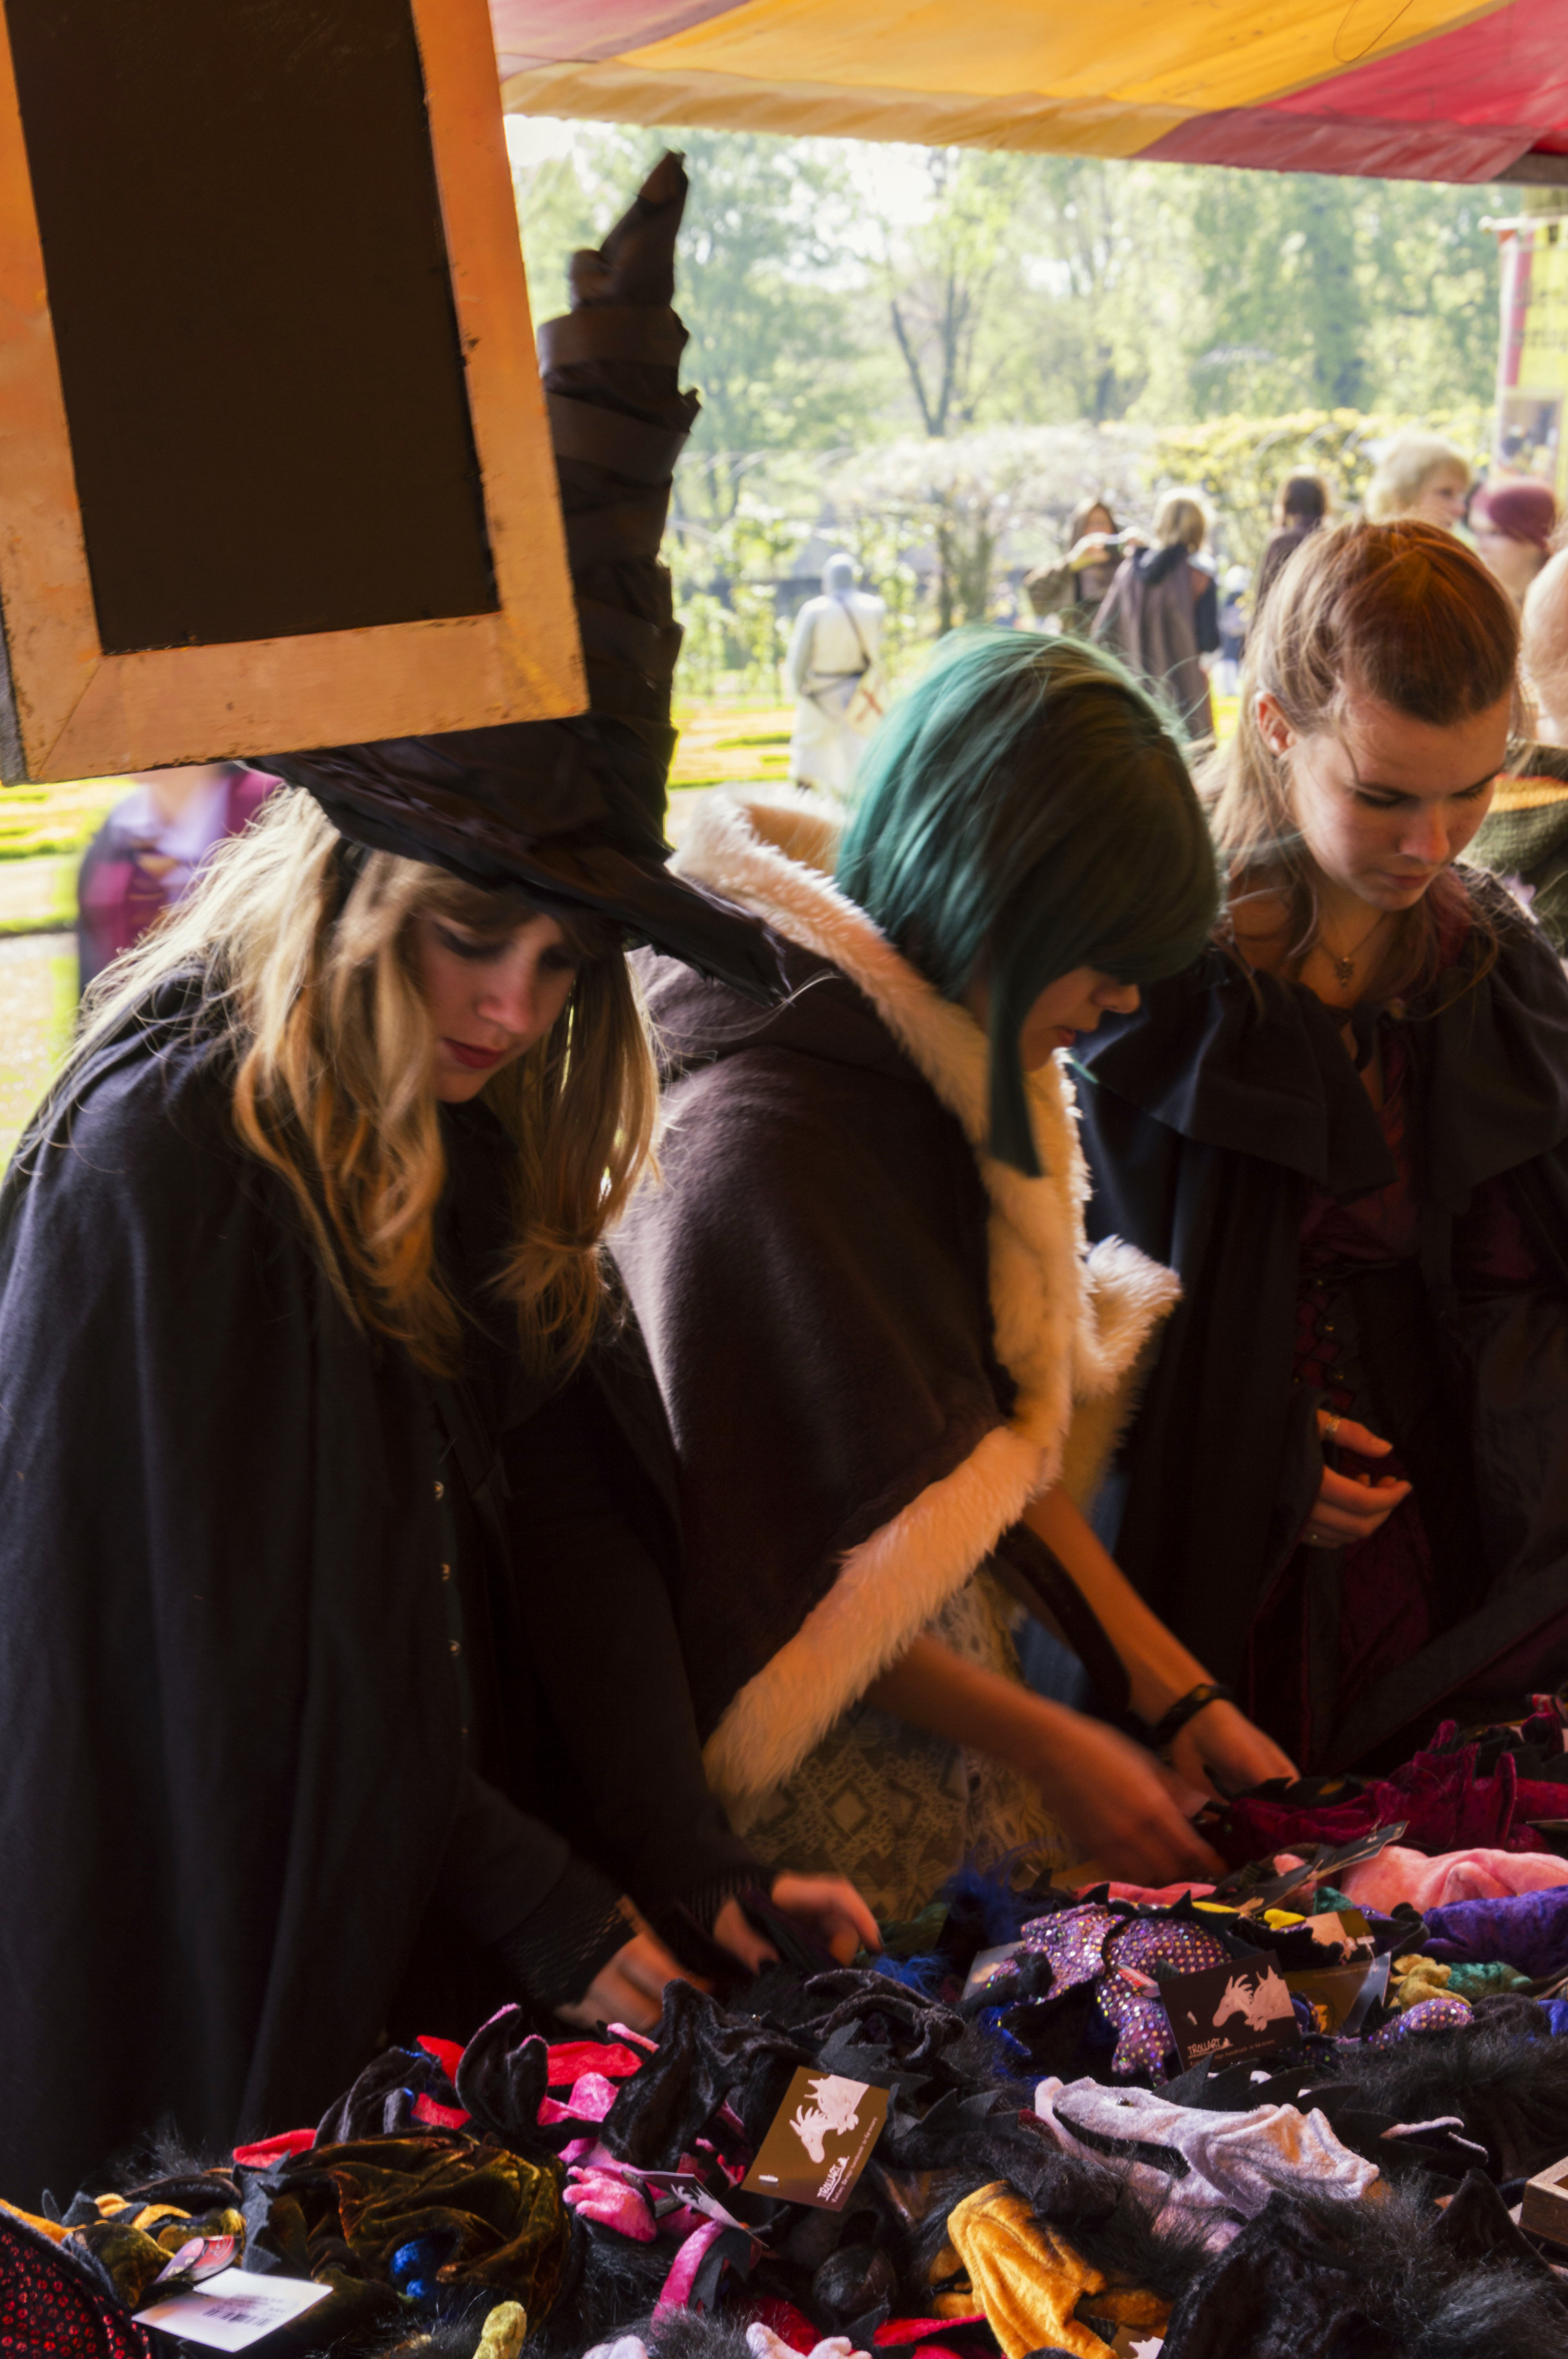
outdoor, people, photography, van, photo, color, nikon, cosplay, art, holland, festival, nederland, netherlands, de, fun, dutch, outdoorphotography, picture, photograph, fotos, foto, fotografie, pd, event, costume, kasteel, paulvandevelde, pdvandevelde, padagudaloma, dordrecht, nederlandinfotos, eventphotography, evenementenfotografie, pvdvfotografie, pdvandeveldedordrecht, nederlandsefotografie, dutchphotogaraphy, totallydutch, fotografienederland, hollandsefotografie, fotografieholland, velde, haarzuilens, dehaar, elfia, eff, elffantasyfair, elfiahaarzuilens, elfia2014, eff2014